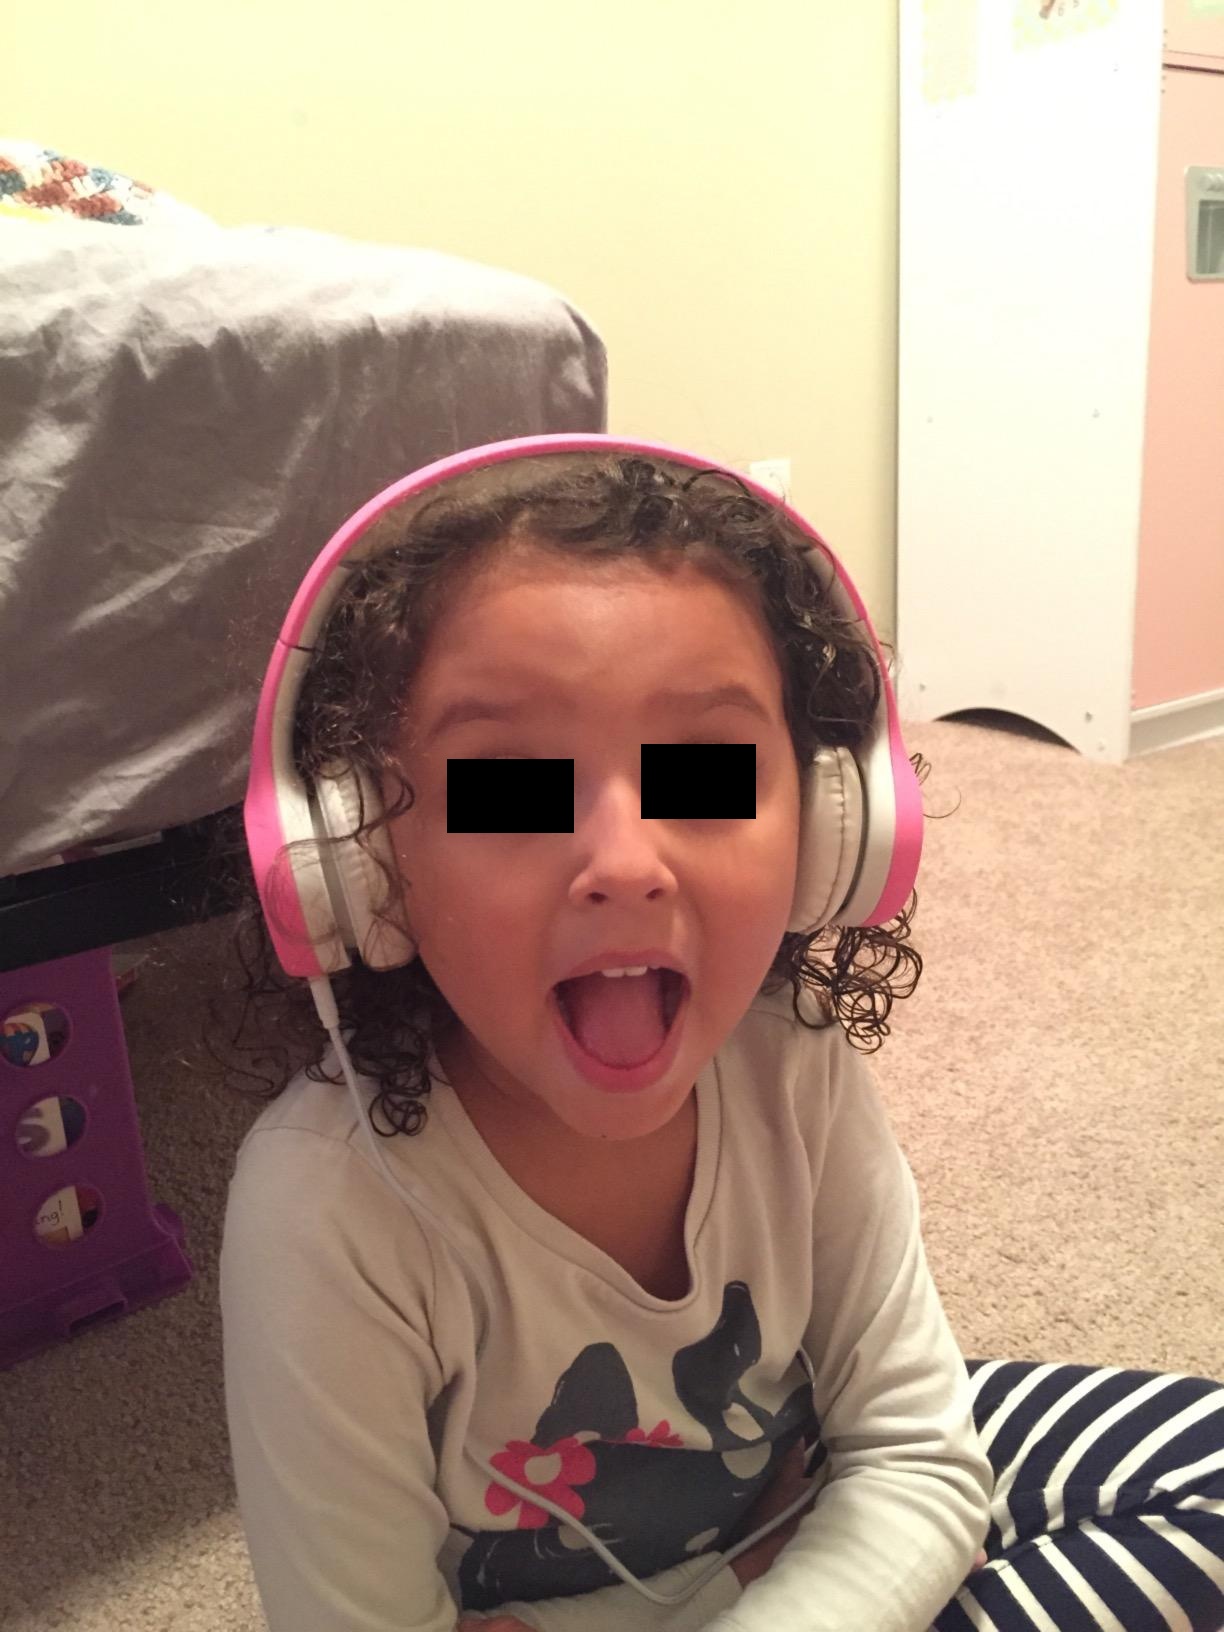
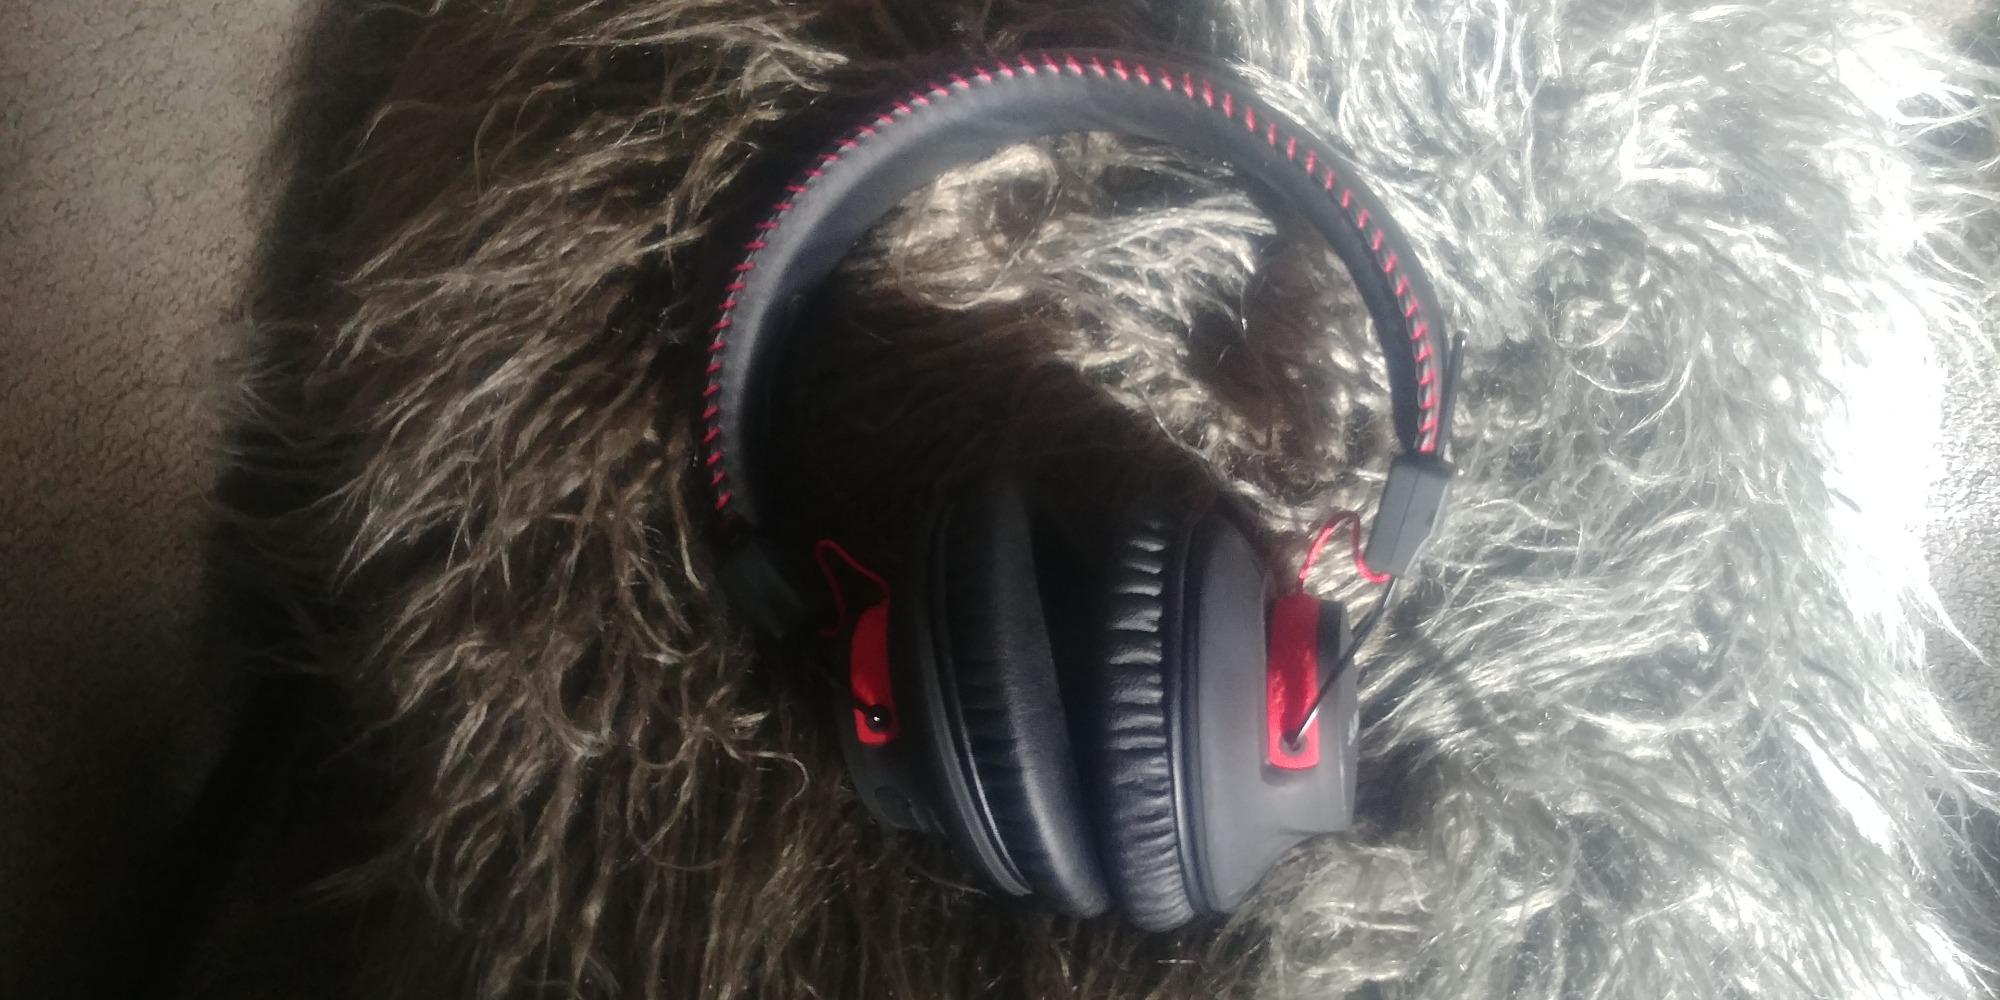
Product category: headphones
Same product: no